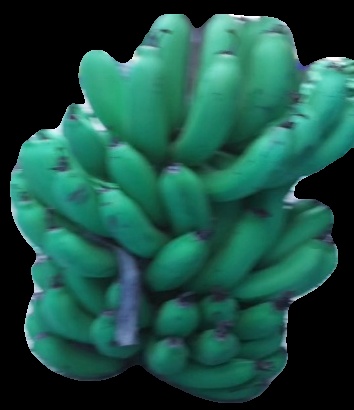
Variety: pachbale
Grade: grade2